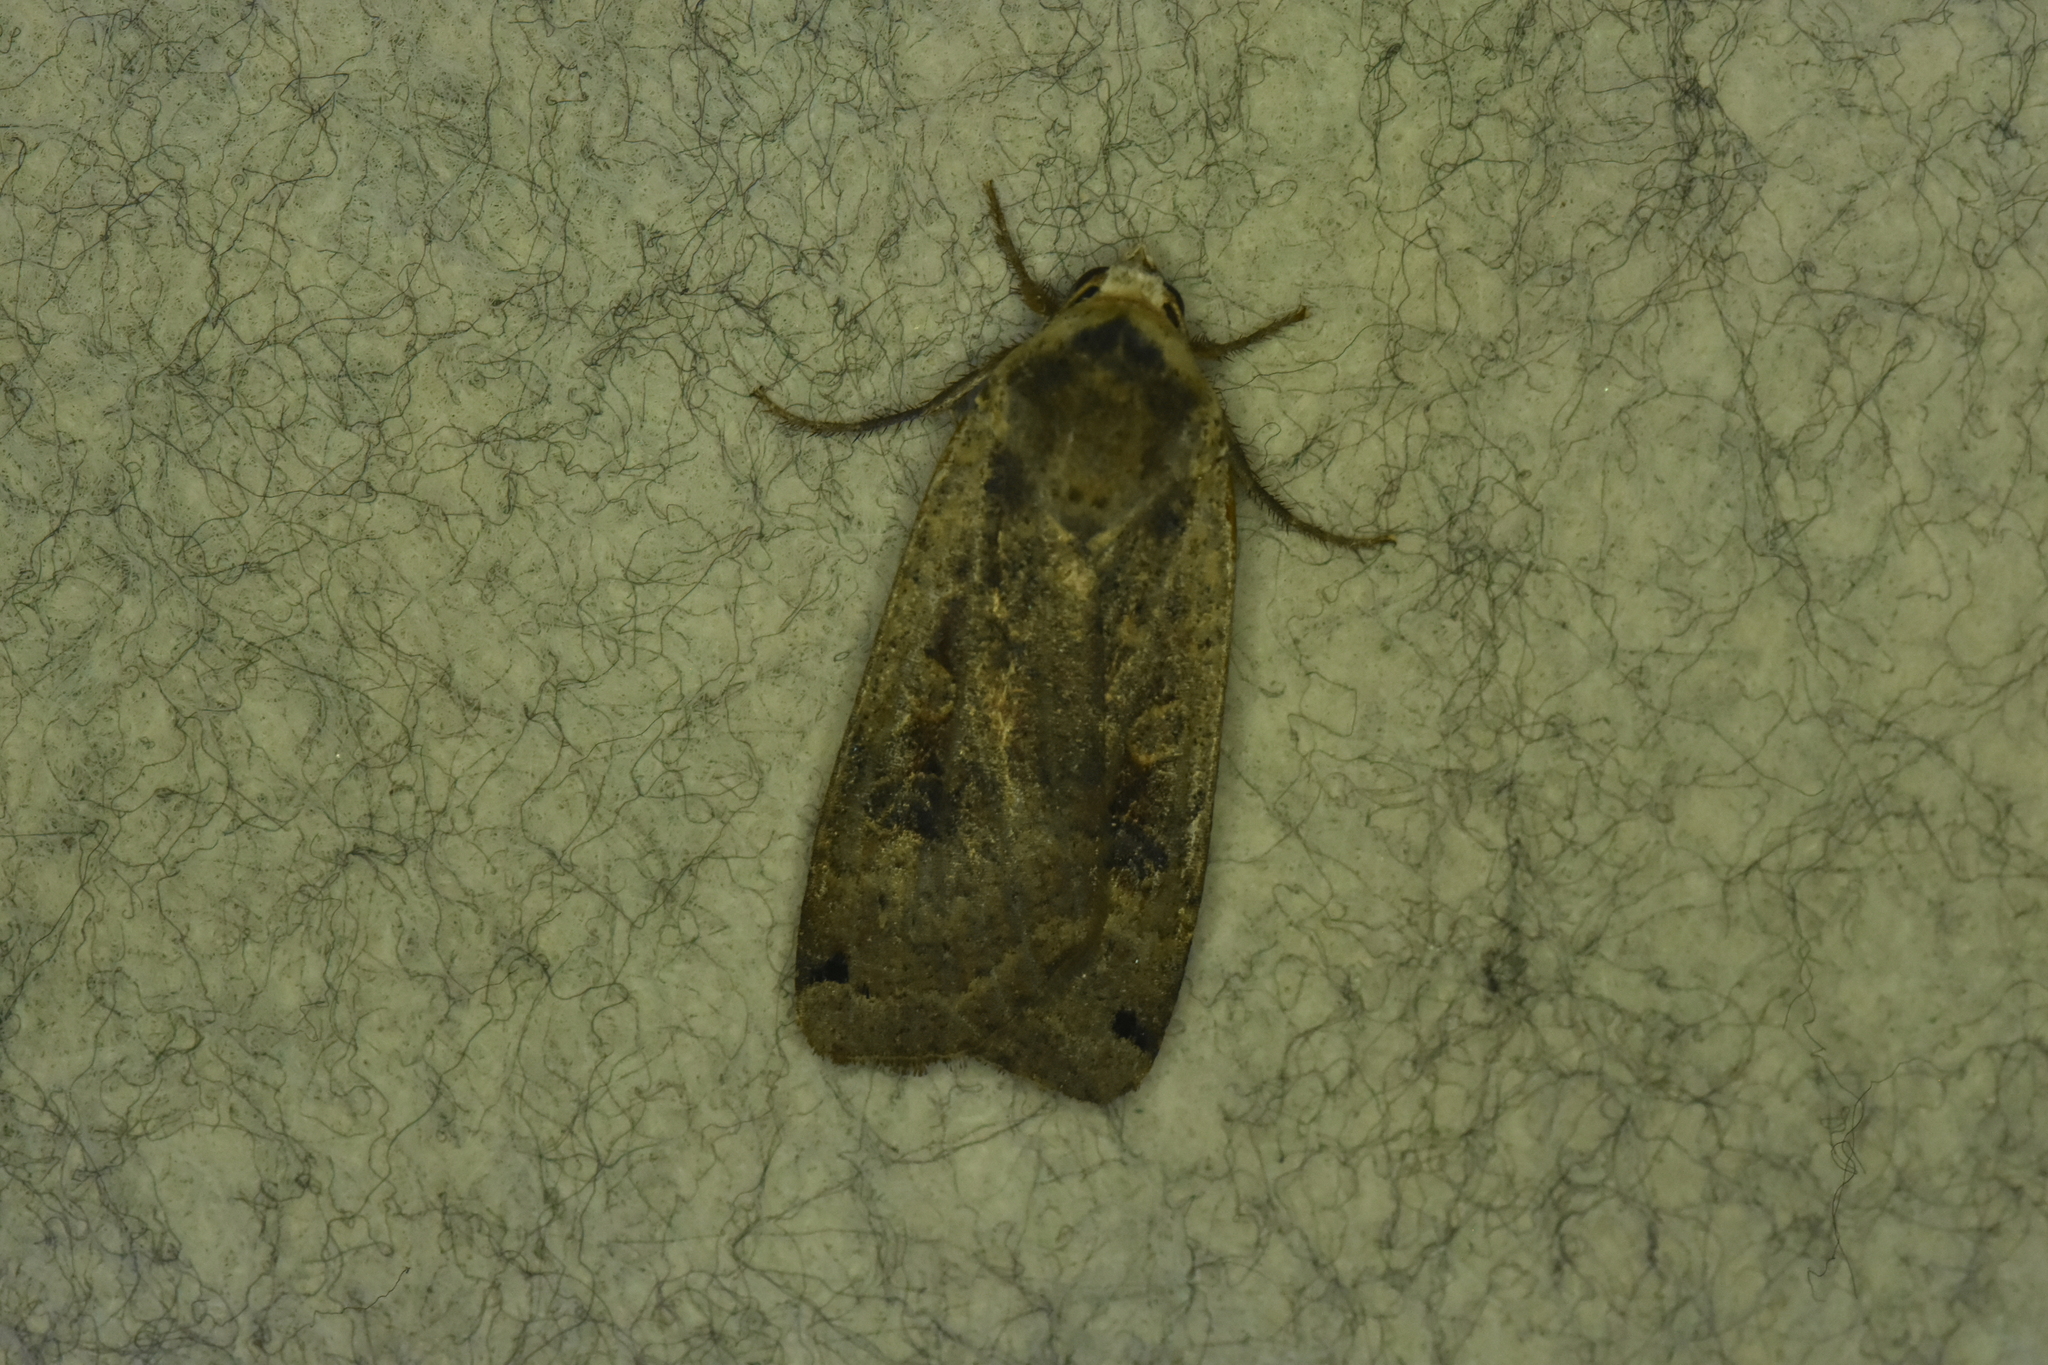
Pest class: cutworms